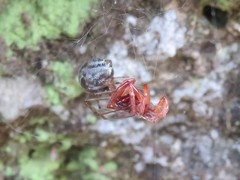
Species: Parasteatoda_tepidariorum